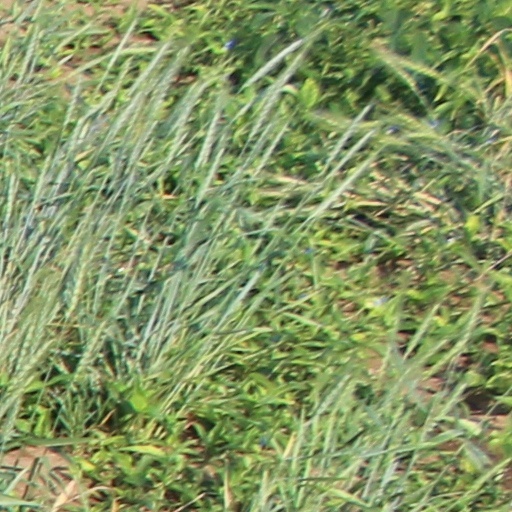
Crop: wheat